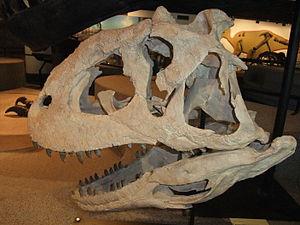
Majungasaurus ou Majungatholus est un genre éteint de dinosaures du sous-ordre des théropodes et de la famille des abélisauridés qui a vécu à la fin du Crétacé supérieur à Madagascar il y a entre 70 et 66 millions d'années.